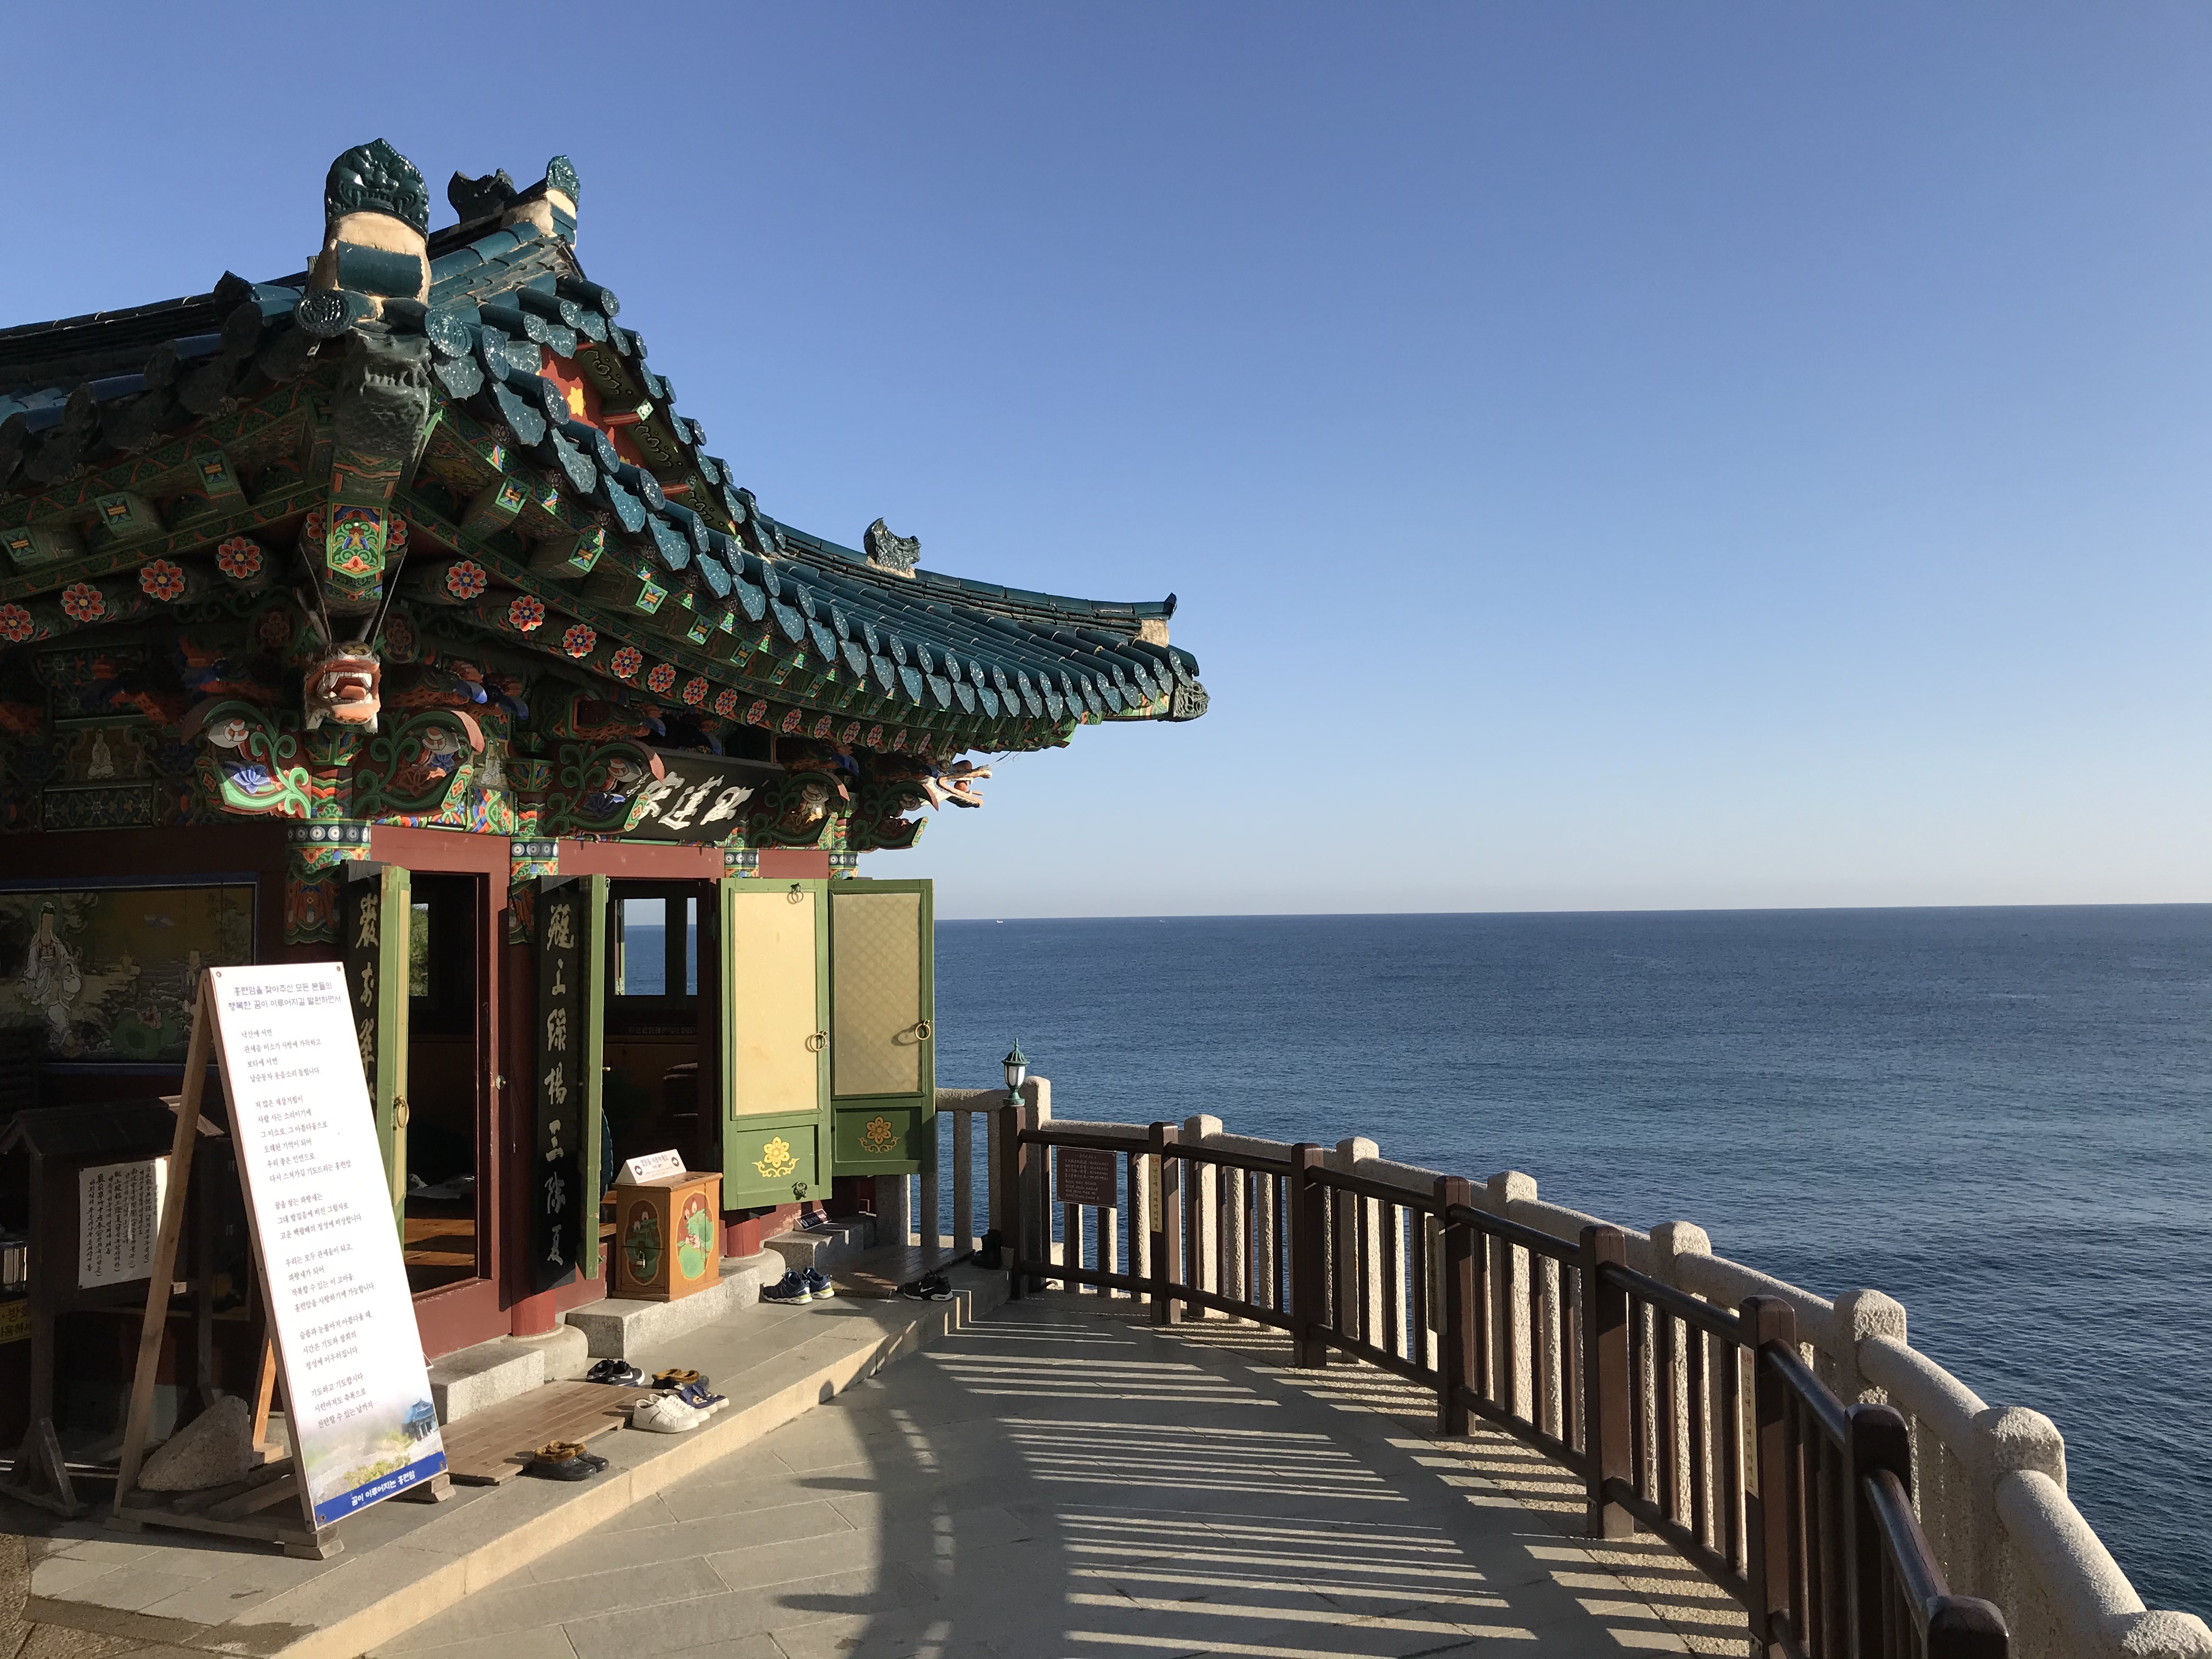
naksansa, temple, chinese architecture, architecture, sky, tourism, building, sea, vacation, coast, ocean, leisure, travel, walkway, shinto shrine, historic site, place of worship, beach, shrine, house